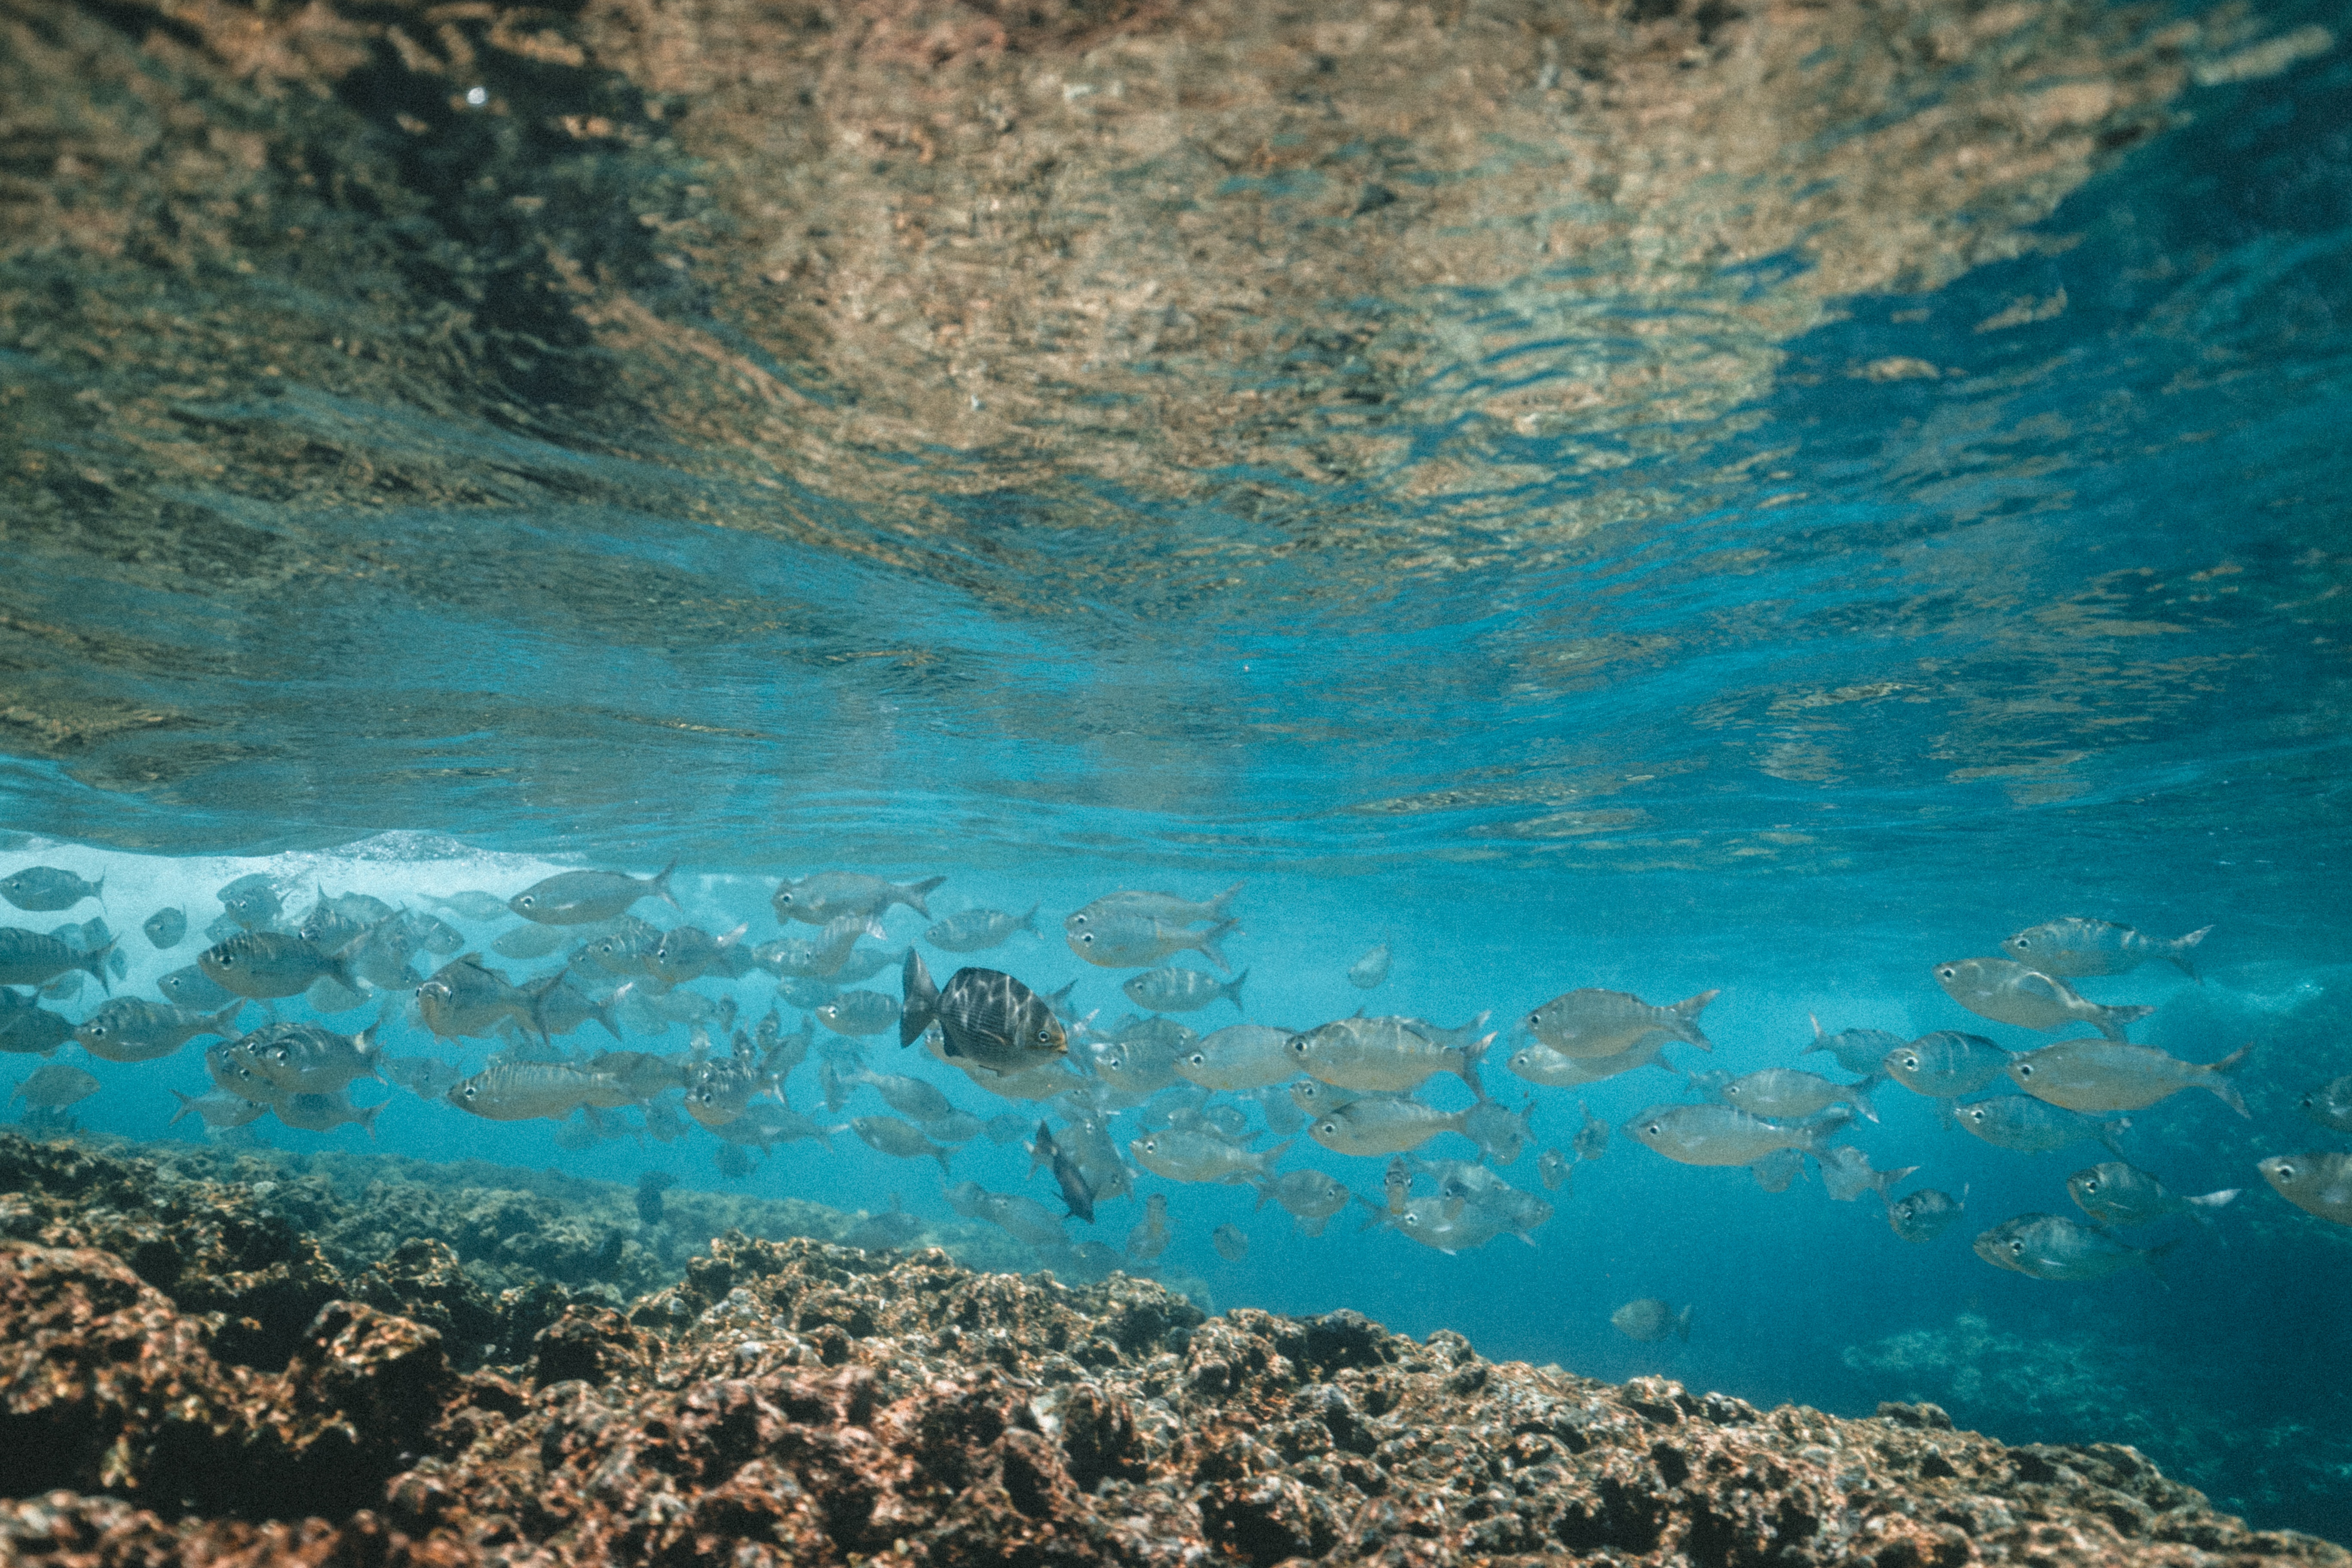
water, sea, underwater, reef, ocean, marine biology, turquoise, coral reef, organism, rock, wave, water resources, lagoon, shoal